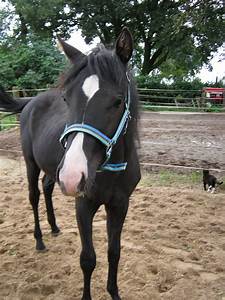
Label: horse